3rd Canadian Division

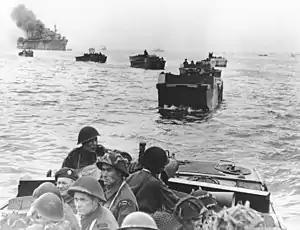
Canadian soldiers headed for Juno Beach aboard LCAs

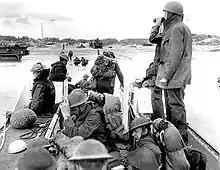
Canadian reinforcements landing on Juno beach from an LCA

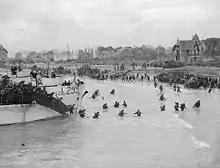
9th Canadian Infantry Brigade personnel land at 'Nan White' Beach at Bernières-sur-Mer

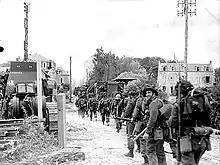
Tanks and Régiment de la Chaudière moving along French village road, Normandy Beach head

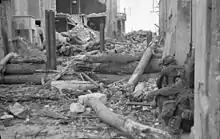
Canadian troops of 'B' Company, North Shore (New Brunswick) Regiment, take cover behind steel girders and logs guarding the approach to the German strongpoint WN-27 in St Aubin-sur-Mer, 6 June 1944.

Juno Beach was wide and stretched on either side of Courseulles-sur-Mer. It lay between Sword and Gold beaches which were the responsibility of British Army forces.